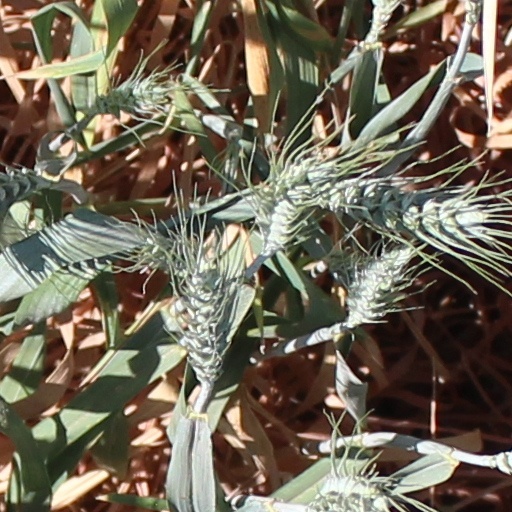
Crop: wheat